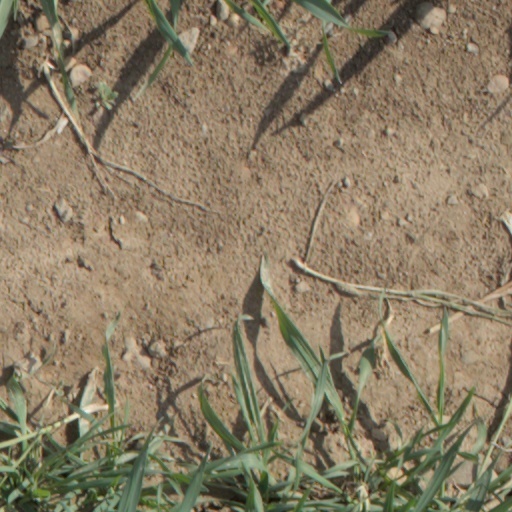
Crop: wheat